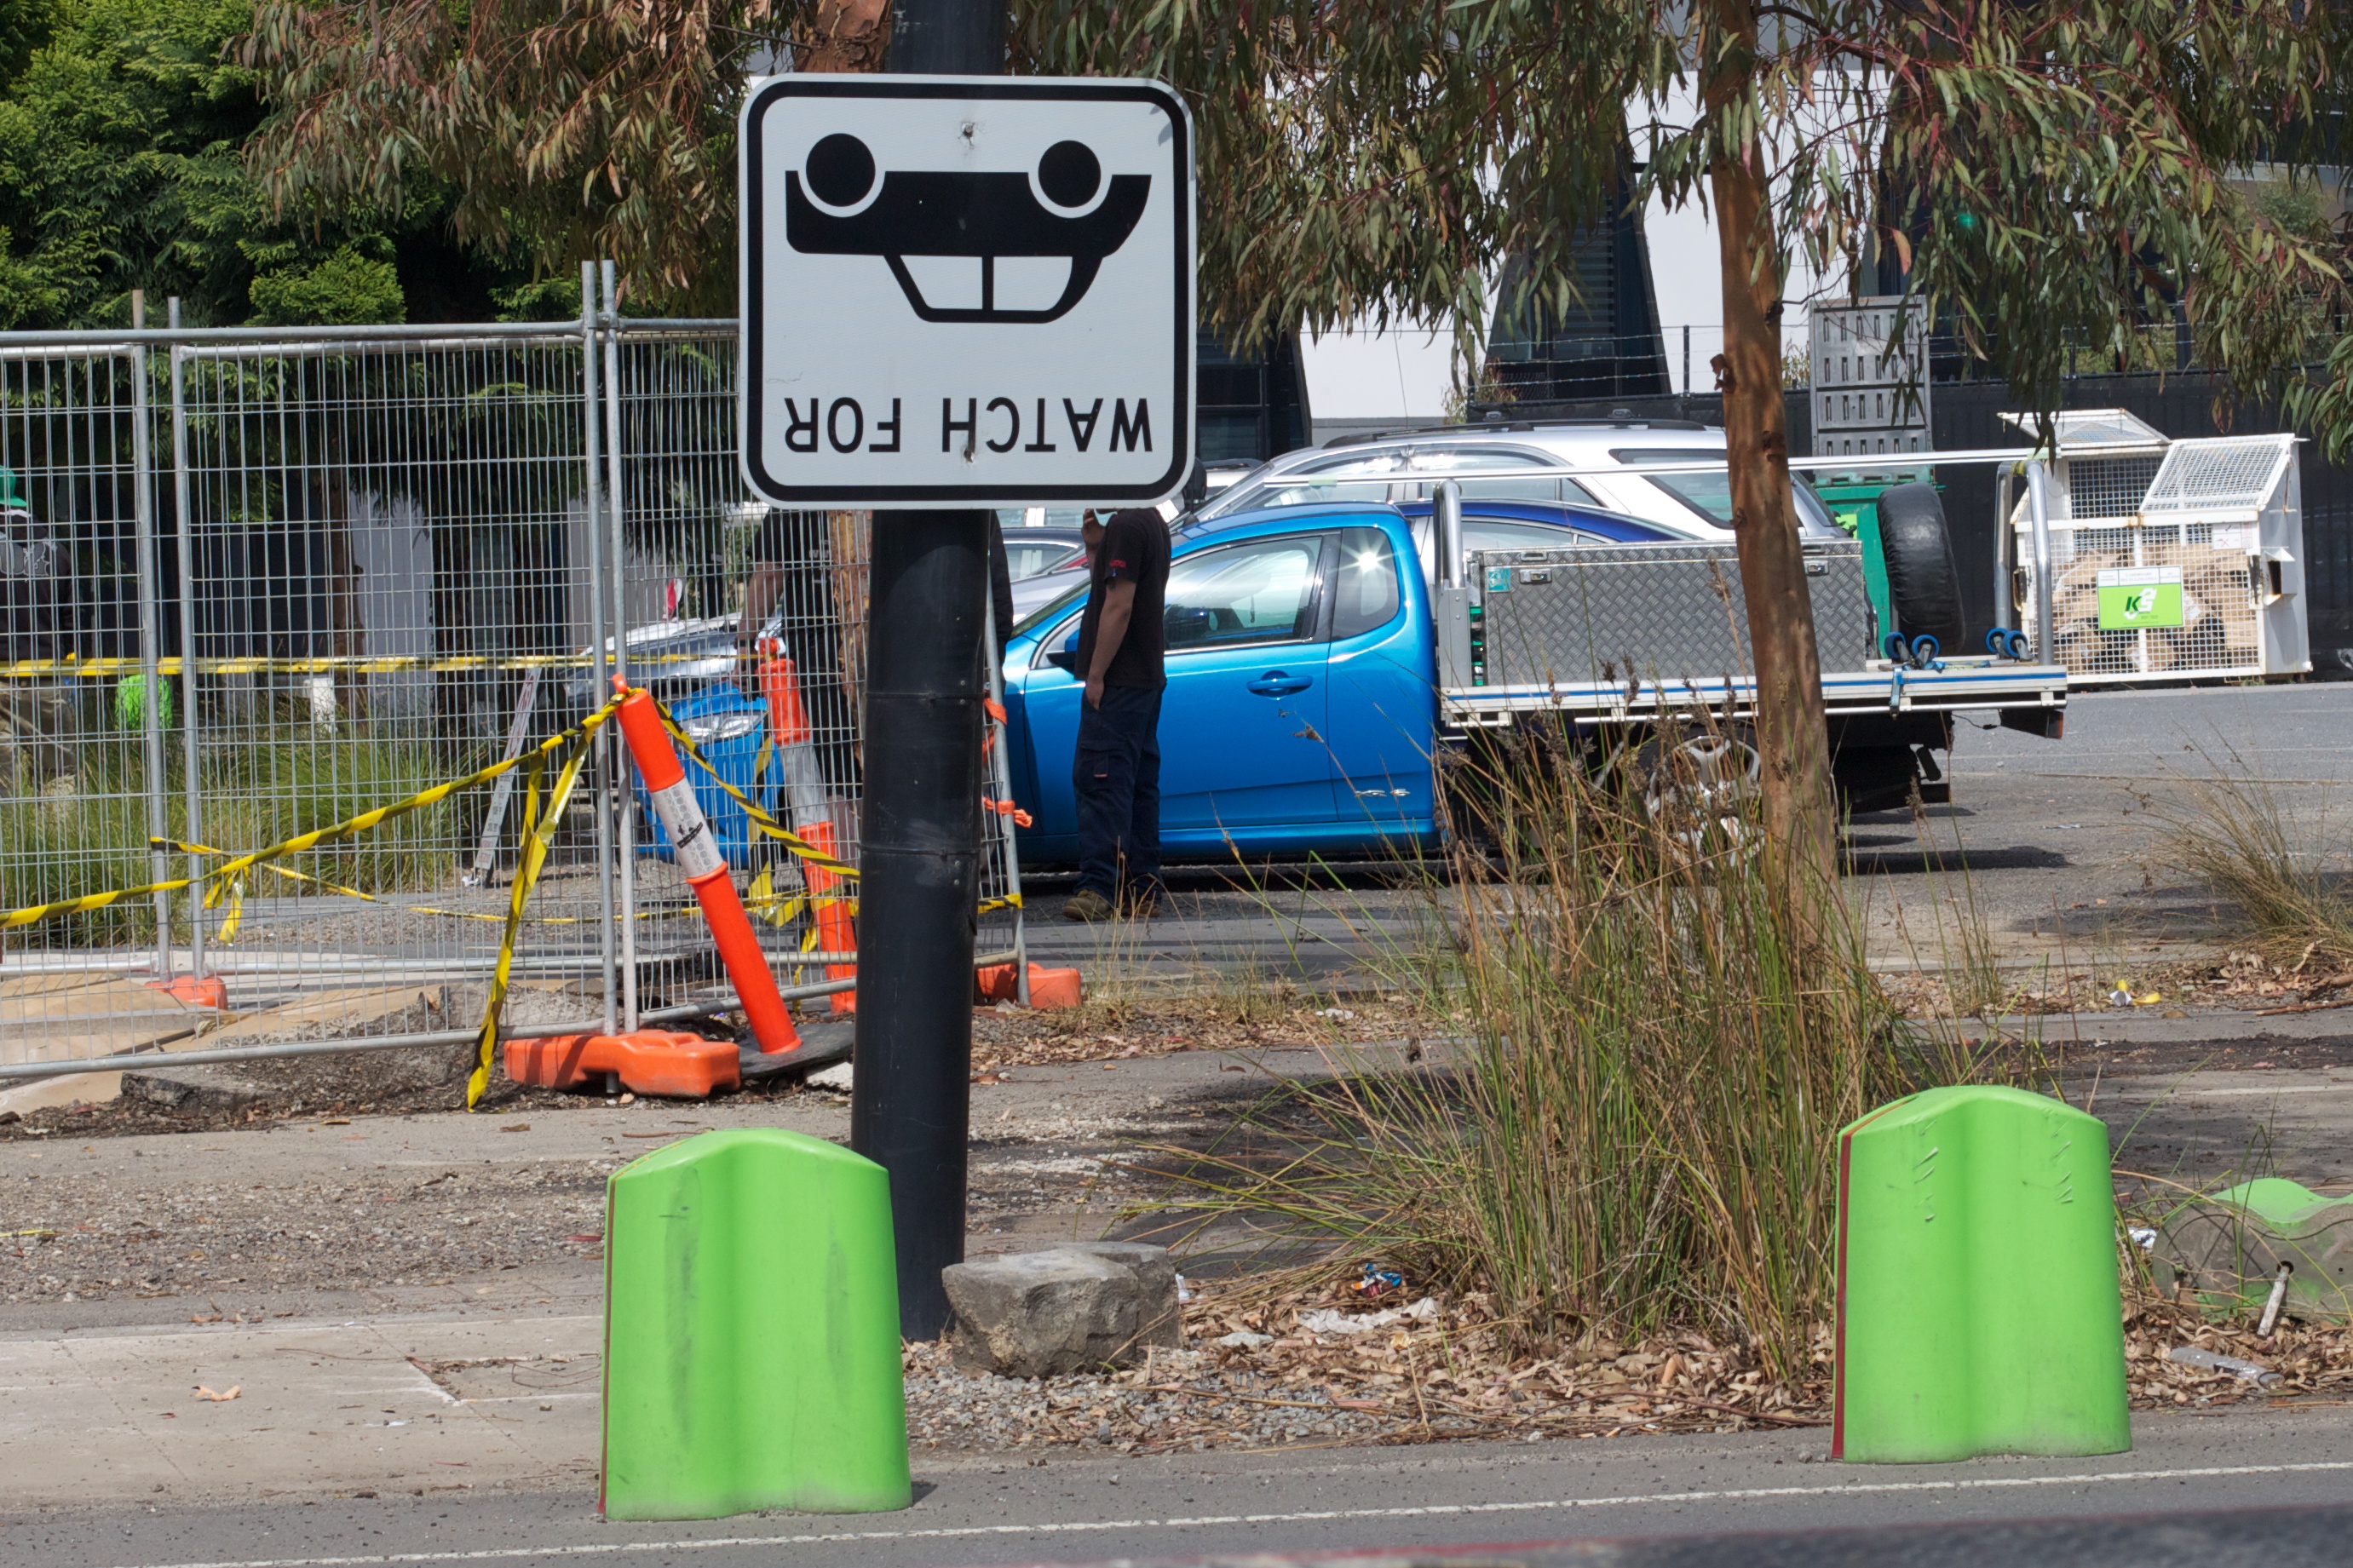
road, city, advertising, sign, community, signage, art, auodyssey, urban area